Port-Royal (Acadia)

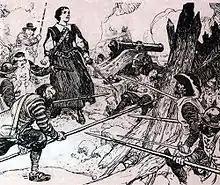
Siege of St. John (1645) – d'Aulnay defeats La Tour in Acadia

In 1643, La Tour tried to capture Port-Royal again. La Tour arrived at Saint John from Boston with a fleet of five armed vessels and 270 men and broke the blockade. La Tour then chased d'Aulnay's vessels back across the Bay of Fundy to Port-Royal. D'Aulnay resisted the attack, and seven of his men were wounded and three killed. La Tour did not attack the fort, which was defended by twenty soldiers. La Tour burned the mill, killed the livestock and seized furs, gunpowder and other supplies.